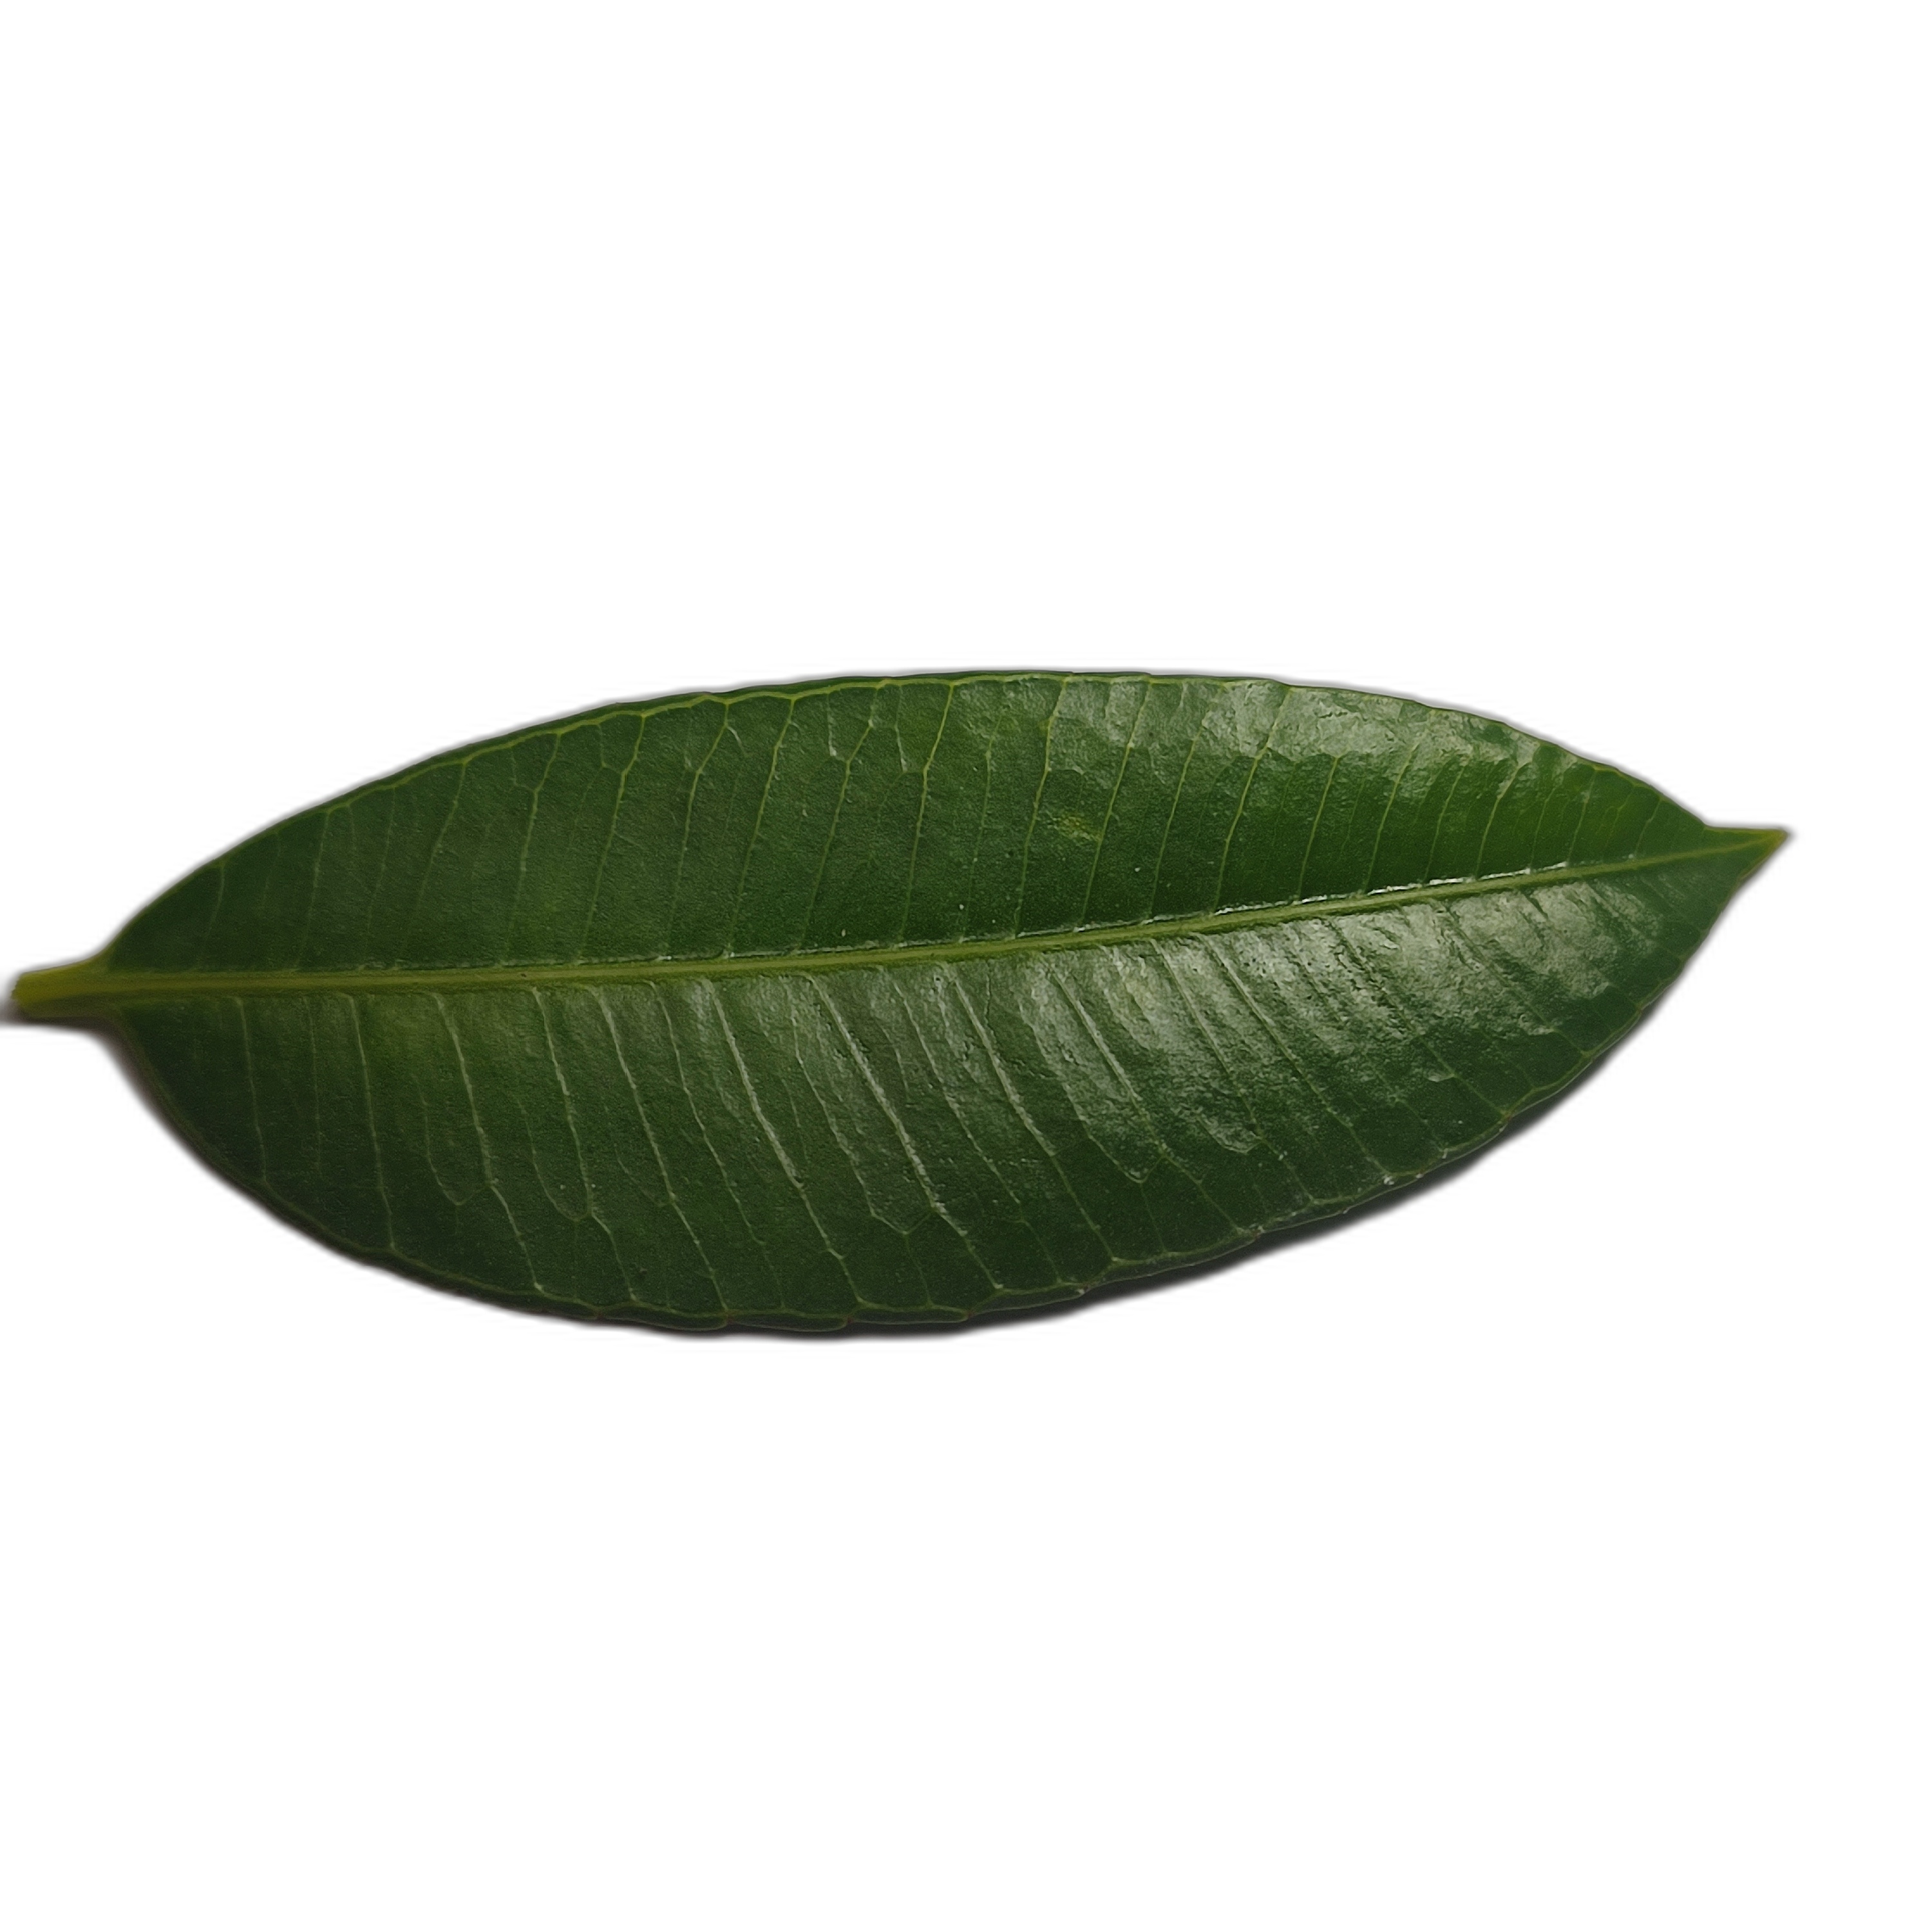
Label: healthy